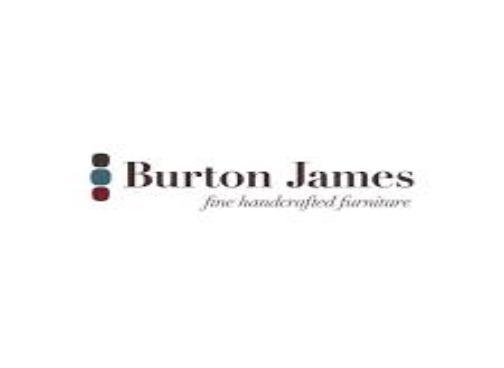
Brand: burton james
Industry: Necessities